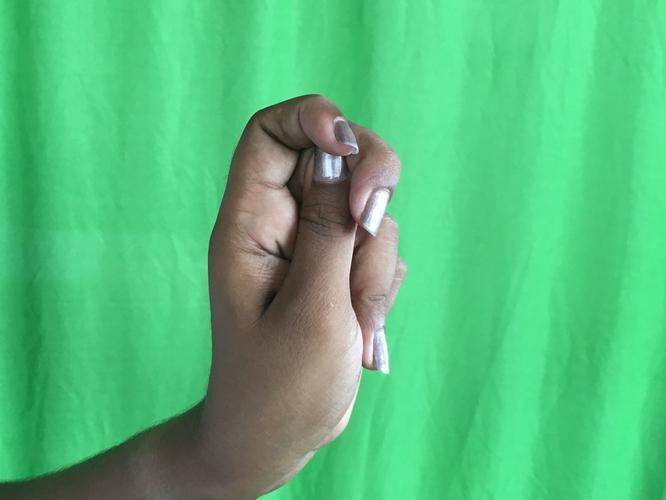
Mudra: Katakamukha_2
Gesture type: single_hand